133rd Air Refueling Squadron

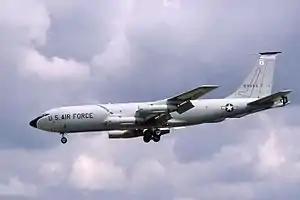
133rd ARS Boeing KC-135E Stratotanker "56-3593" arriving at RAF Mildenhall, 1989

On 1 October 1975, the 157th was relieved from Military Airlift Command and transferred to Strategic Air Command (SAC), becoming a Boeing KC-135A Stratotanker unit. By the end of March 1976, the New Hampshire ANG unit had largely taken over the support of the 509th Bombardment Wing from its active-duty 34th Air Refueling Squadron which was inactivated on 31 March 1976.